Terry Whitfield

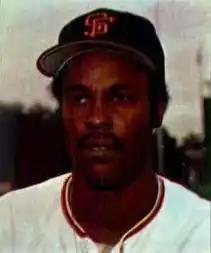

Terry Bertland Whitfield (born January 12, 1953) is an American former Major League Baseball player. As an outfielder, Whitfield was known more for his batting than his defense, finishing with a career .281 batting average in 1,913 at bats in the major leagues.